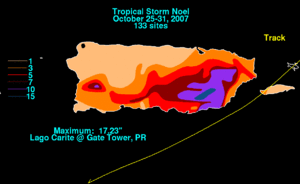
L'ouragan Noel est le seizième système tropical, le quatorzième à être nommé et le cinquième ouragan de la saison 2007 dans l'Atlantique nord. Noel s'est formé à partir d'une onde tropicale sous une dépression d'altitude, le 27 octobre 2007, dans la partie centrale-nord de la mer des Caraïbes. Après une intensification qui amena ses vents à 95 km/h, il toucha terre sur la portion ouest de Haïti, puis sur la côte nord-est de Cuba sous la dénomination de tempête tropicale. Il poursuivit sa route vers le nord et devint le 1ᵉʳ novembre un ouragan de catégorie 1. Traversant rapidement les Bahamas, il se dirigea ensuite vers le nord-est et, le 2 novembre, devint une dépression extra-tropicale.